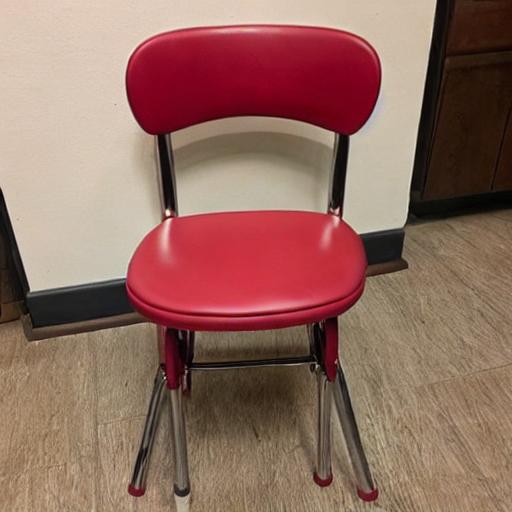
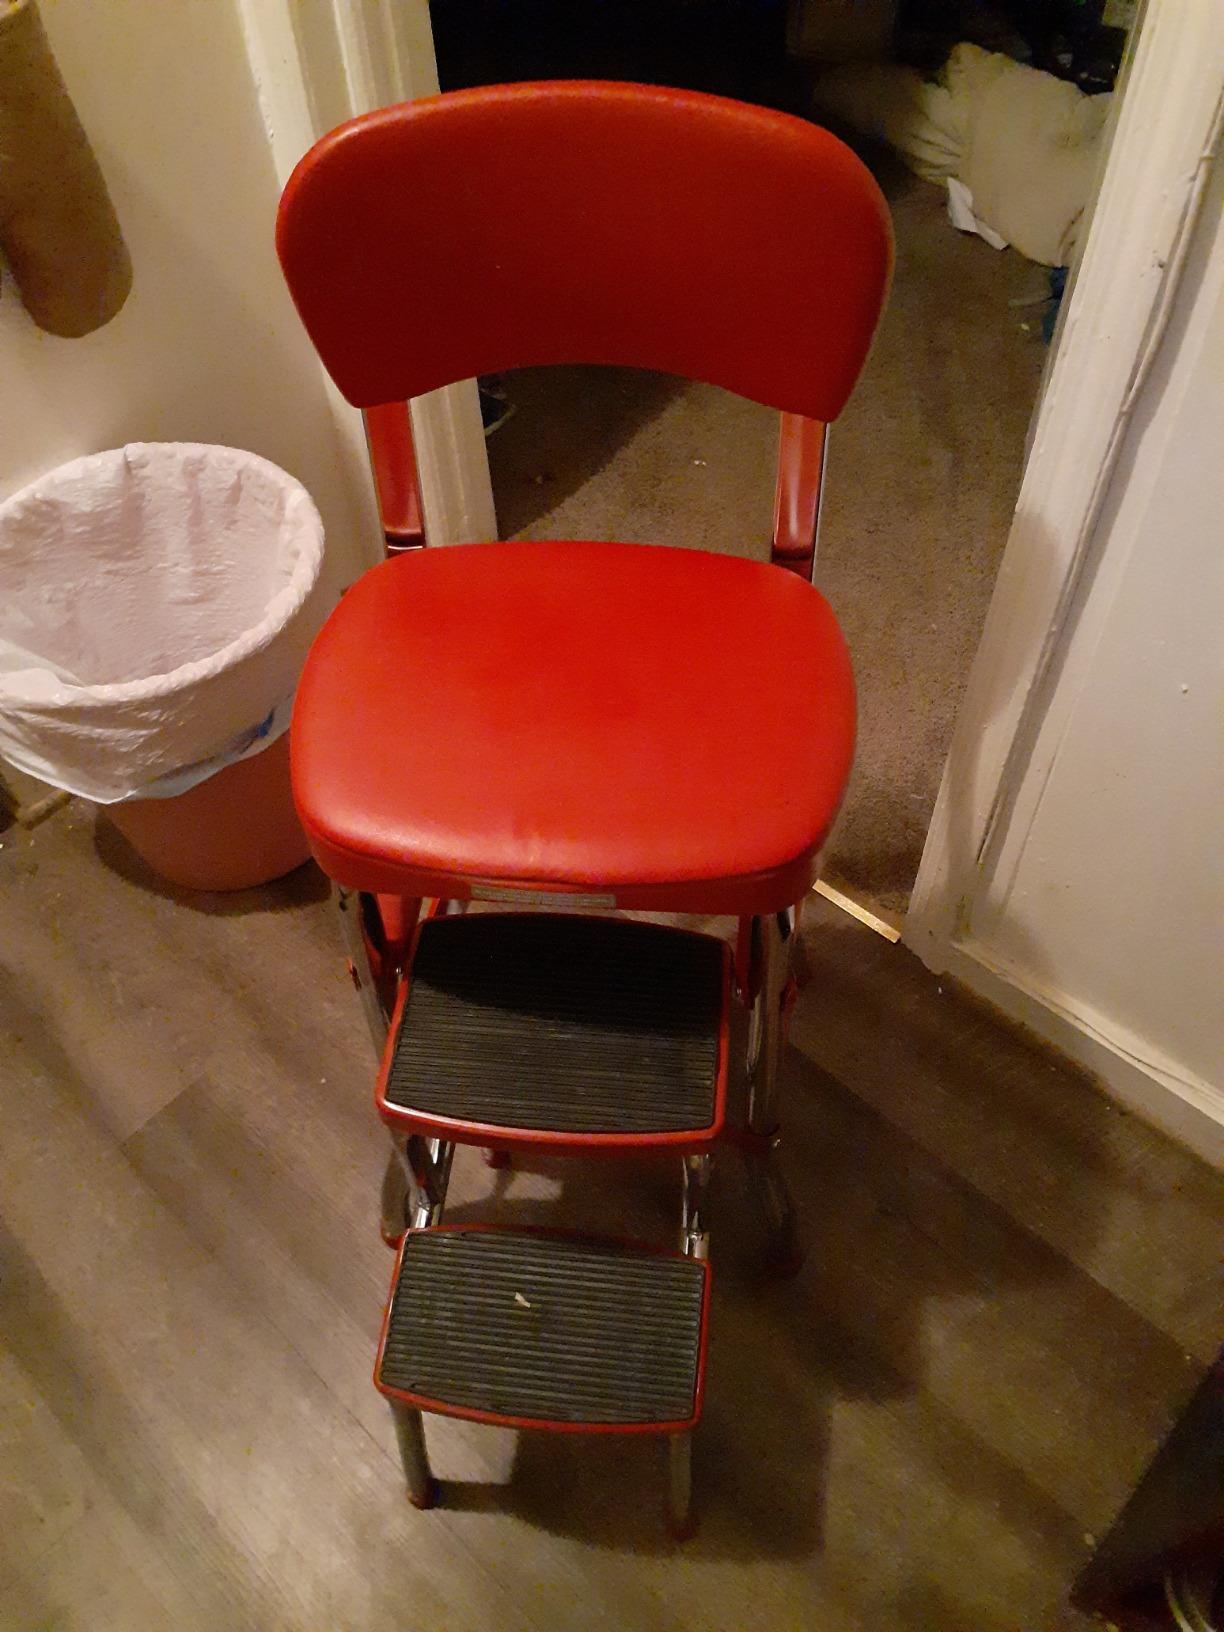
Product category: items_chair
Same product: no